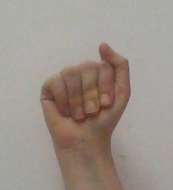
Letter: saad